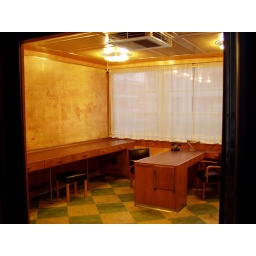
Bata's desk and map of world in his elevator - office in Zlin, Czech republic.